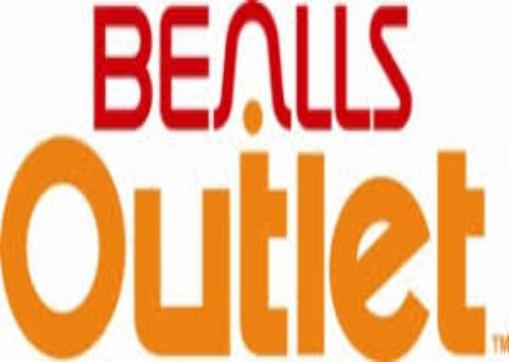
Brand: bealls
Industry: Others